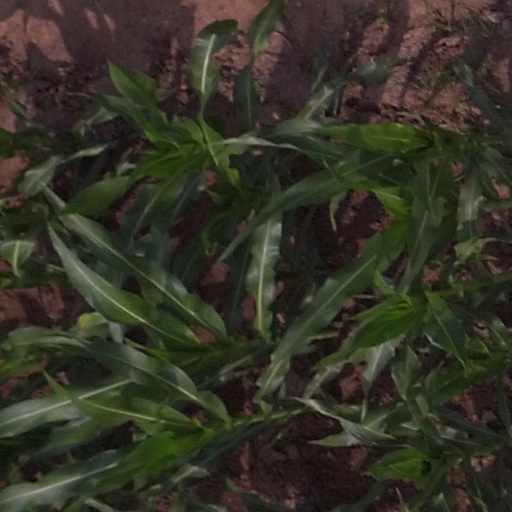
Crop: maize; corn